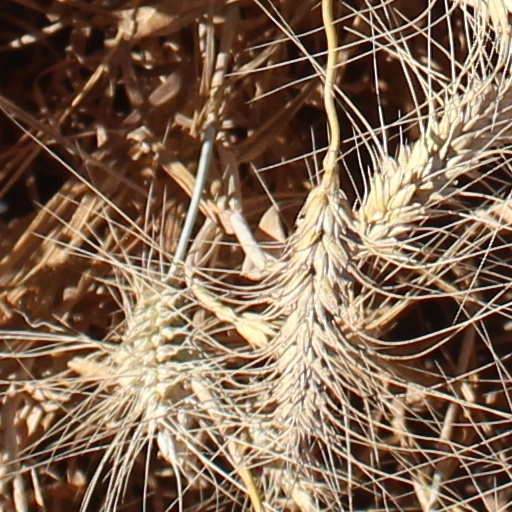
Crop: wheat